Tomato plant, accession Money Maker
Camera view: bottom (45 deg); turntable rotation: 60 degrees
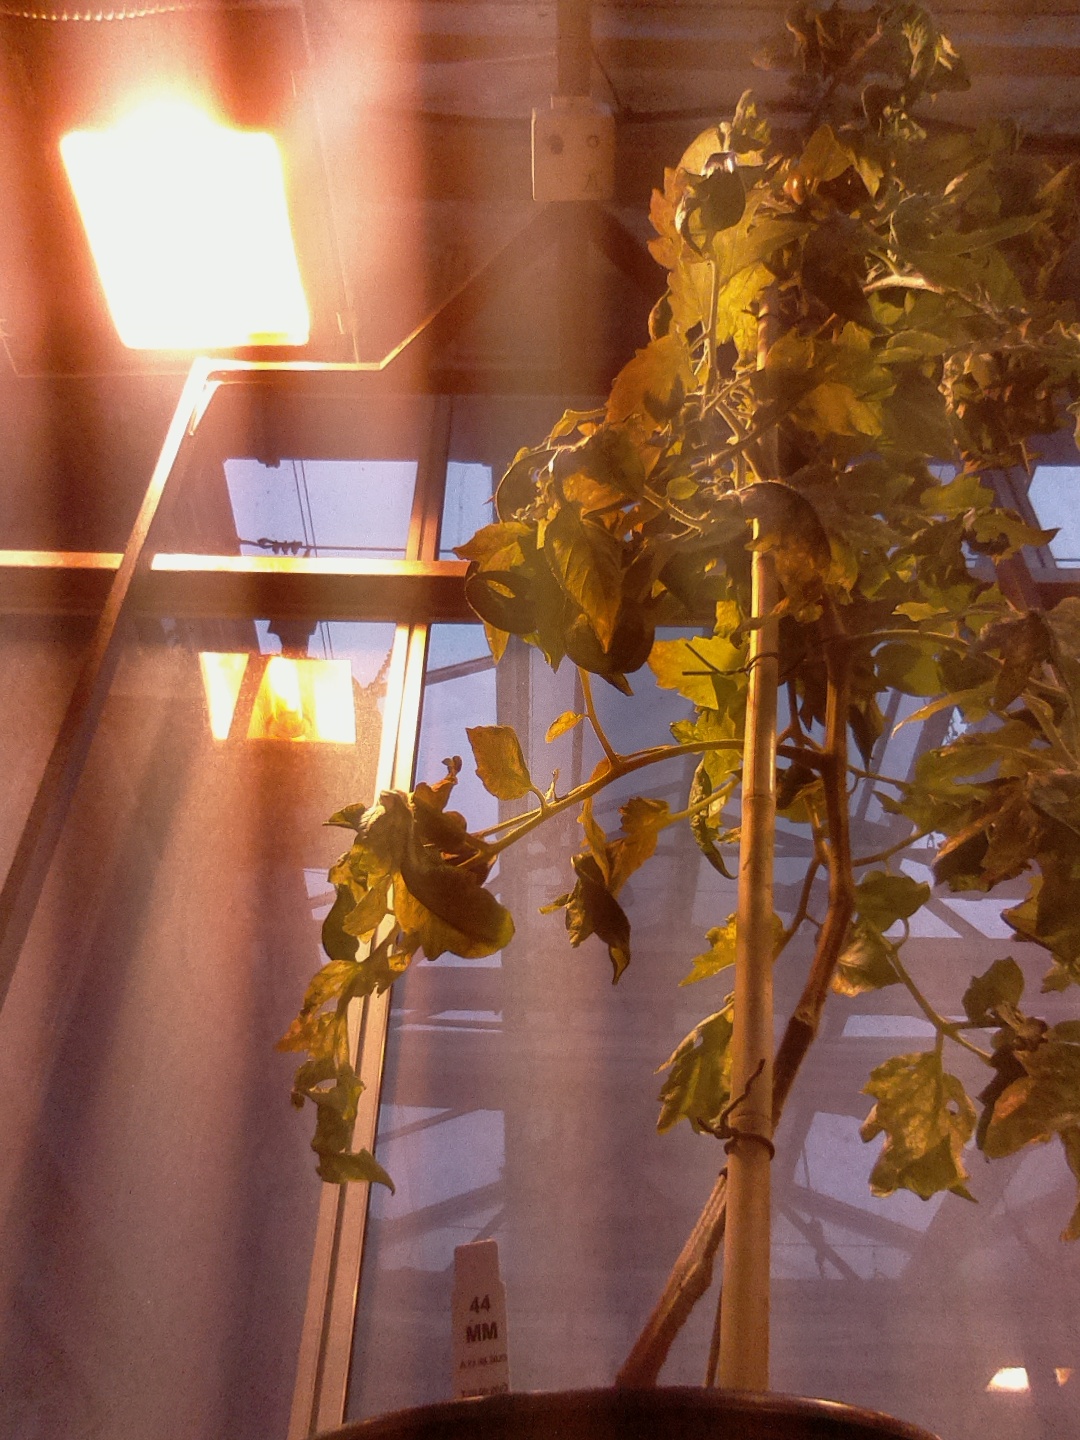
BBCH growth stage 72: 20%-30% of final fruit size